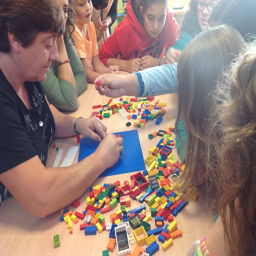
interest and family playing together .